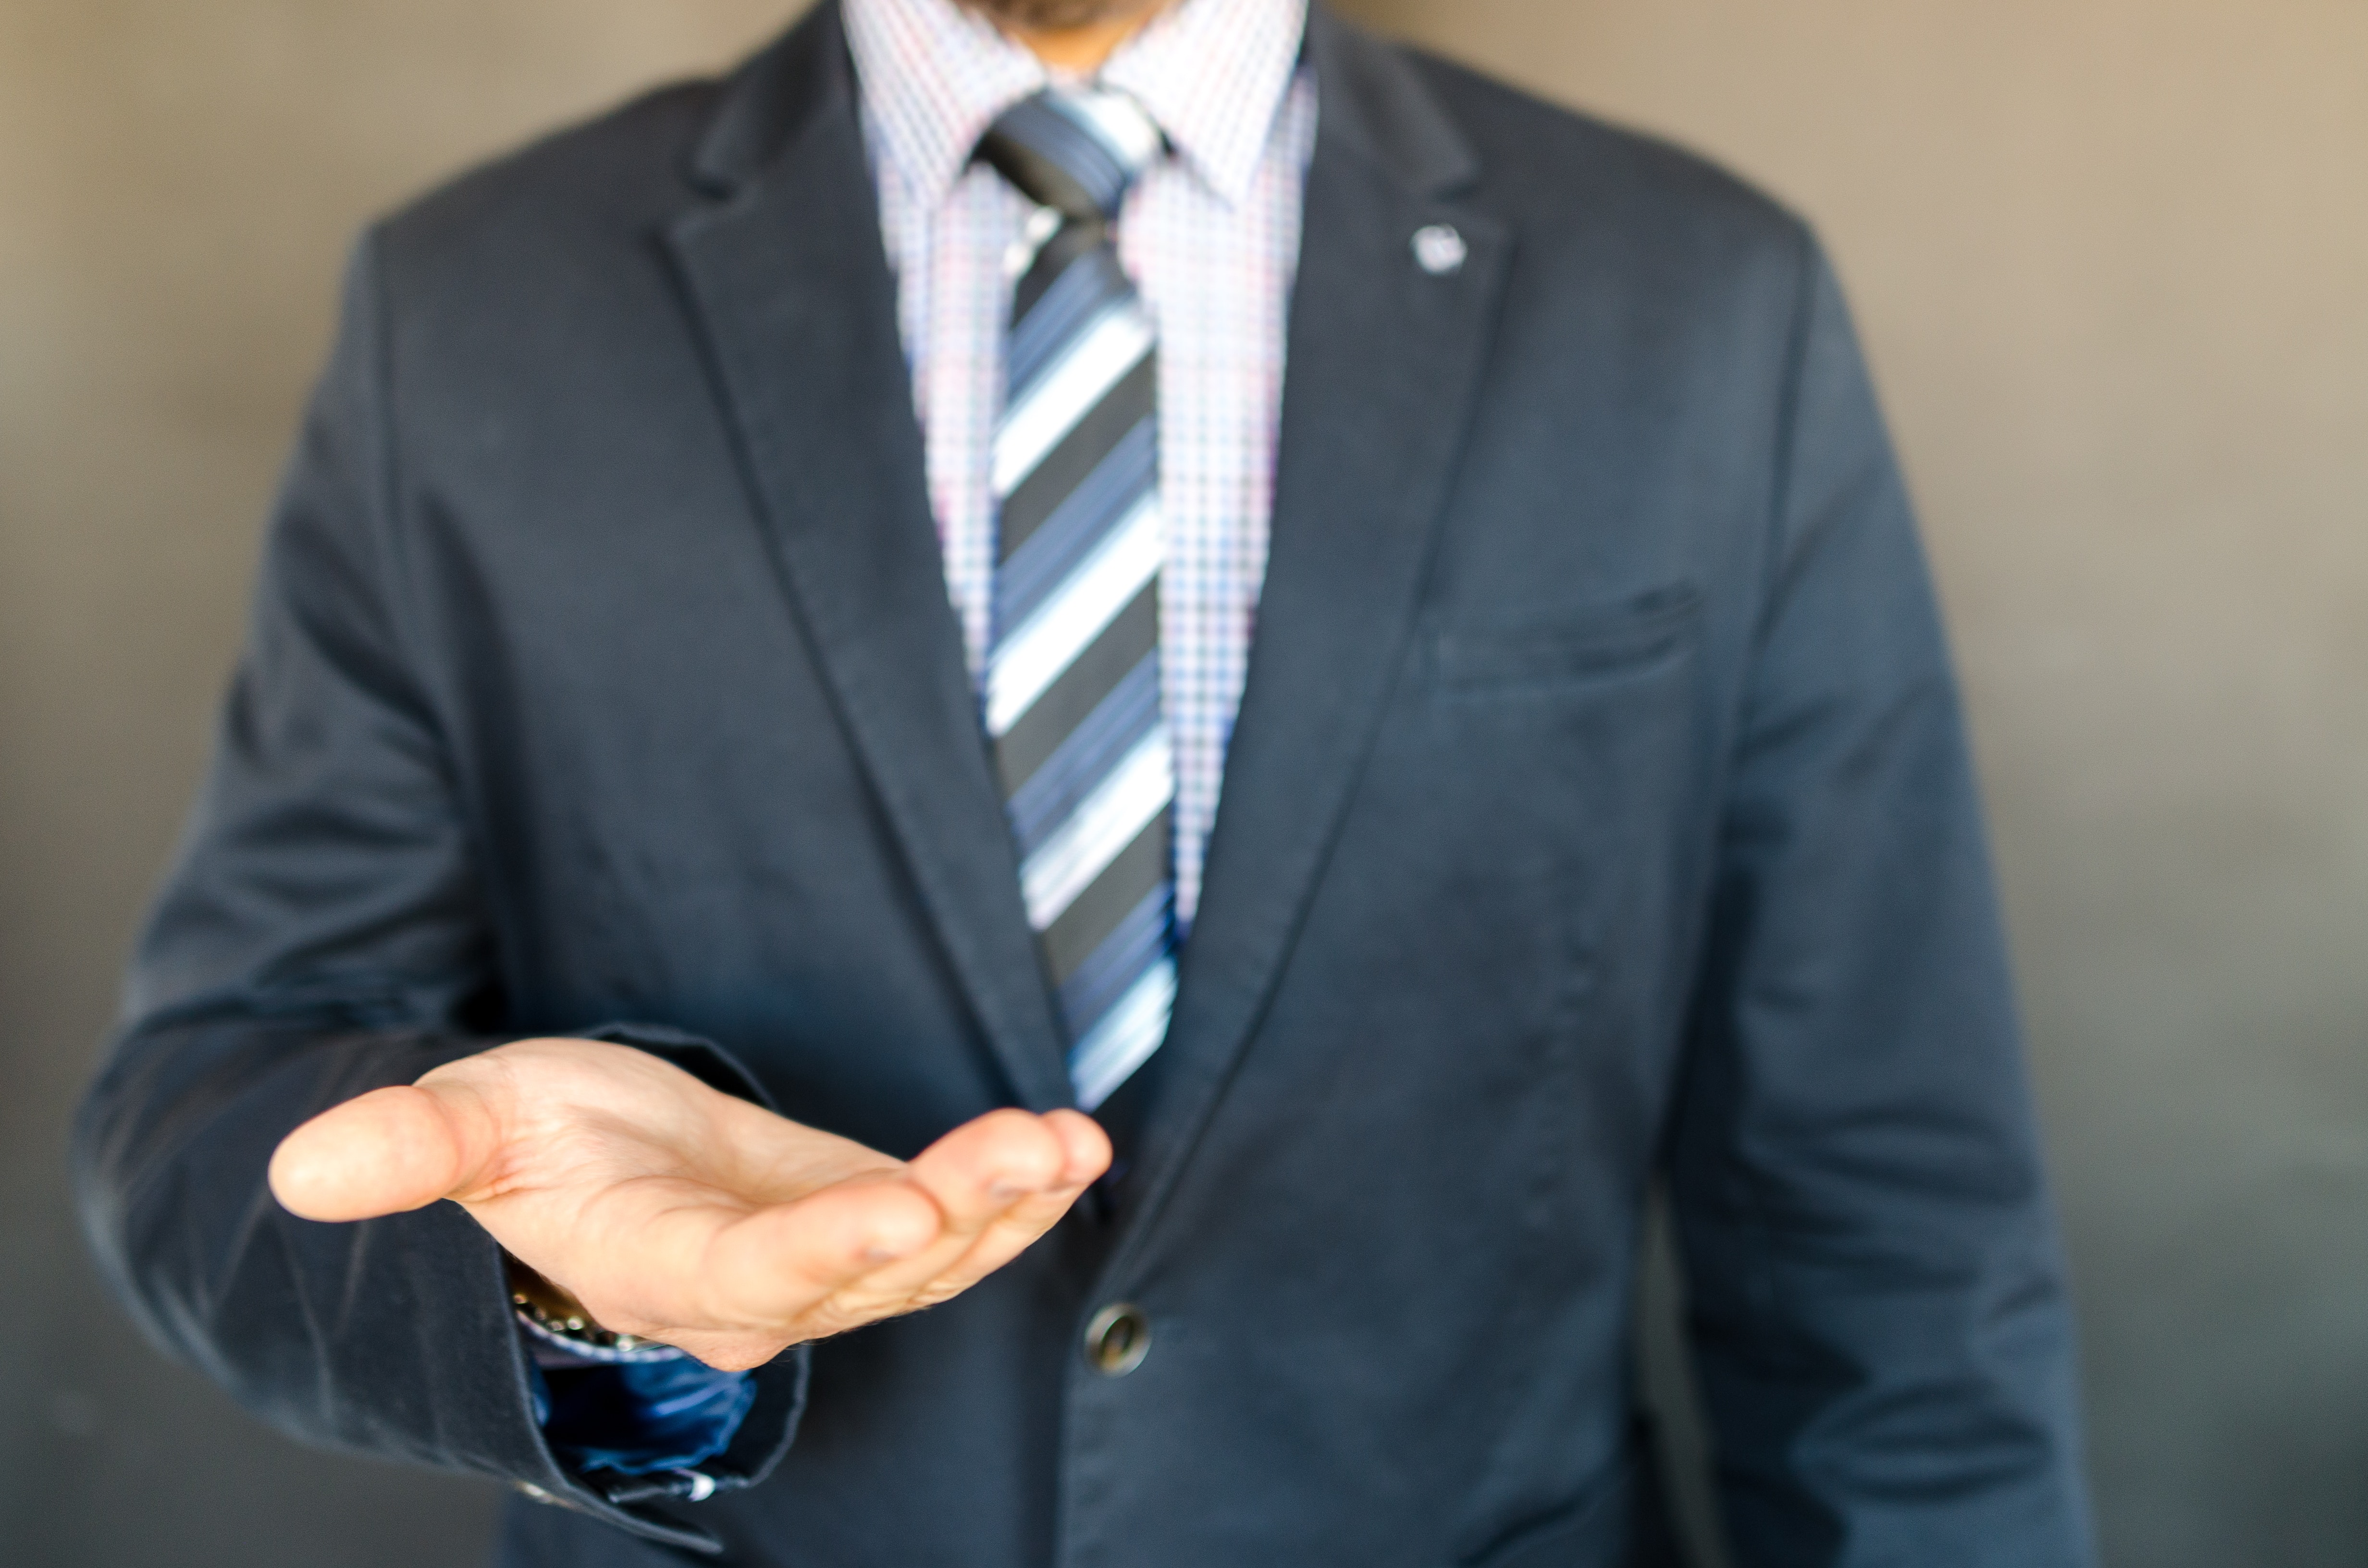
suit, formal wear, tie, clothing, blazer, tuxedo, outerwear, white collar worker, businessperson, finger, gesture, hand, jacket, business, fashion accessory, thumb, pocket, button, collar